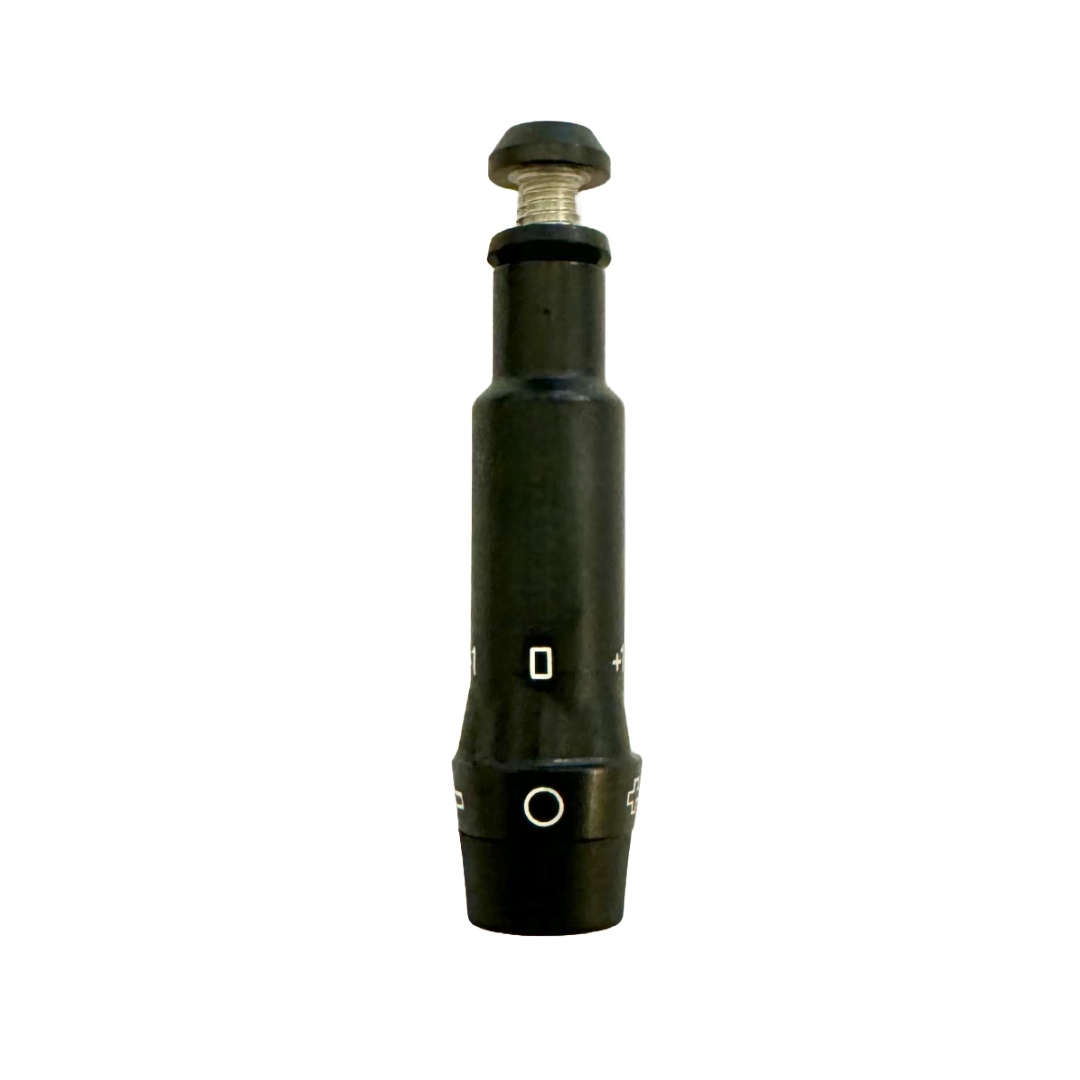
Ping Driver & Fairway Adapter Sleeve for G400, G, G30 LS/SF
Fits Ping G400 G G30 LS/SF models .335 For RH or LH clubs Aftermarket, OEM Quality INCLUDES: Sleeve Adapter x1 Screw x1 Washer x1 Ferrule x1
Brand: Ping
Category: Sporting Goods > Outdoor Recreation > Golf > Golf Club Parts & Accessories